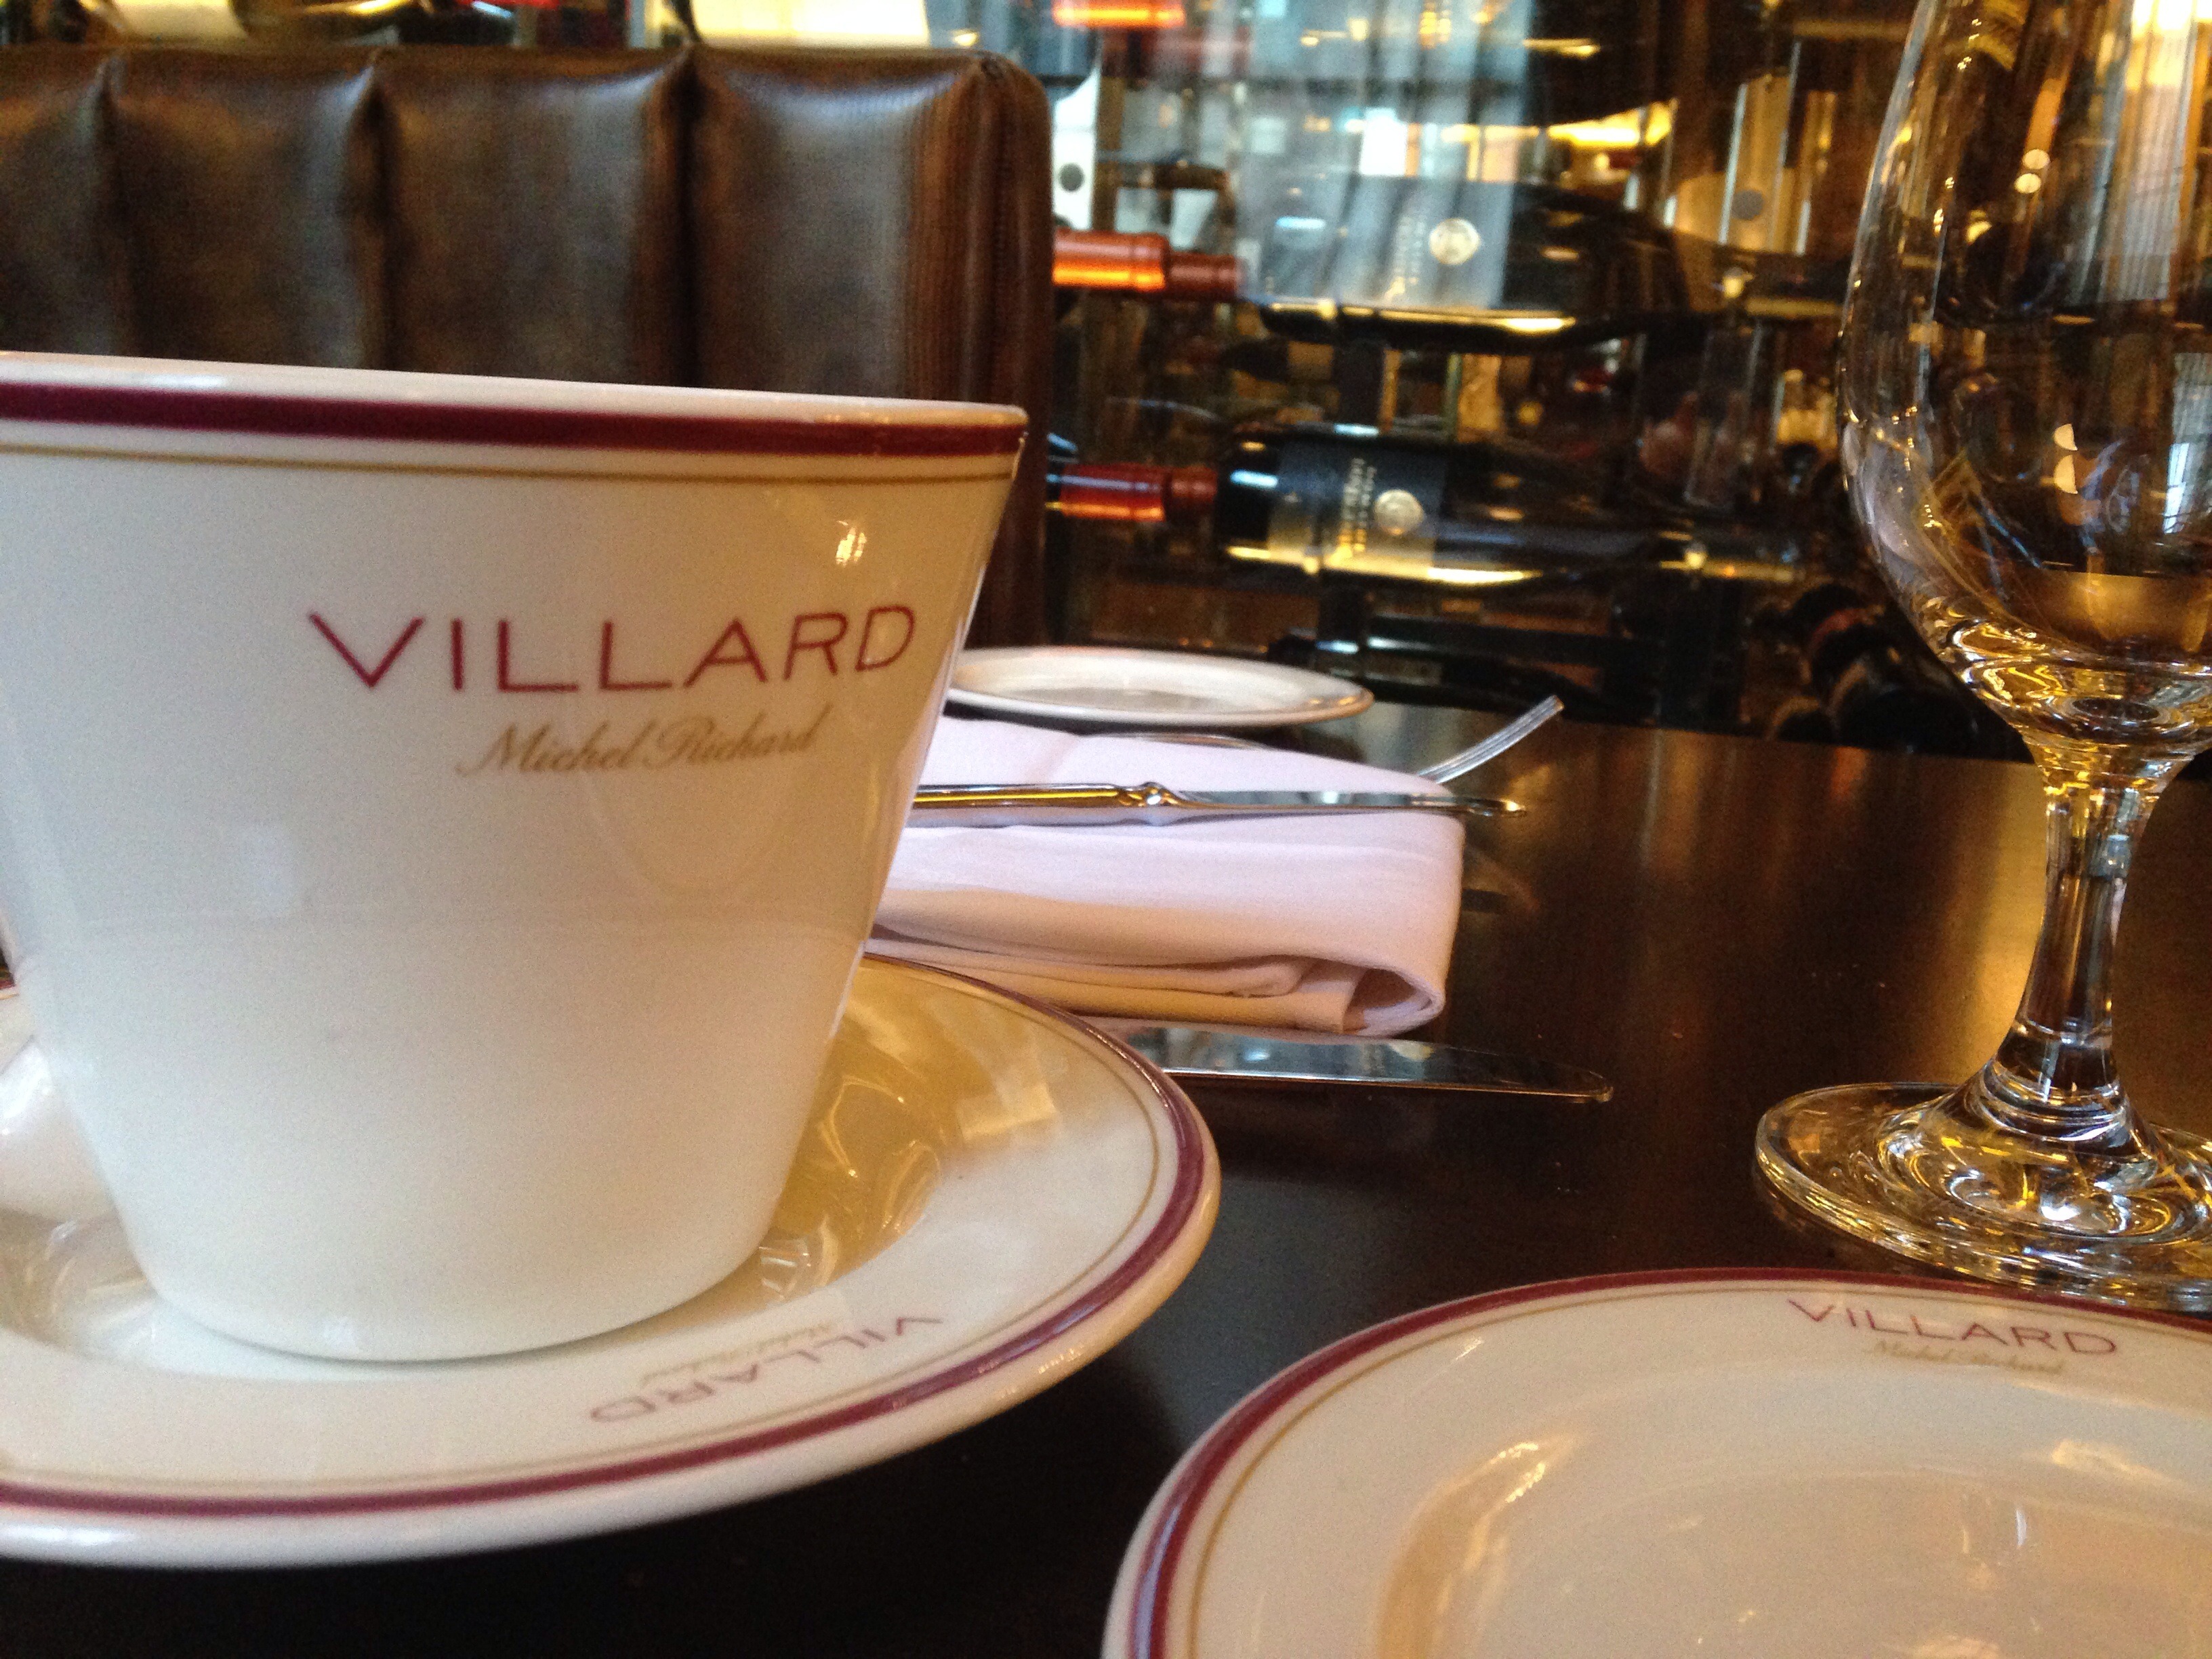
table, cafe, coffee, morning, restaurant, shop, meal, diner, beverage, drink, breakfast, espresso, mug, caffeine